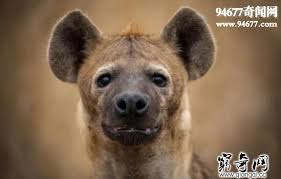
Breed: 211-n000025-African_hunting_dog